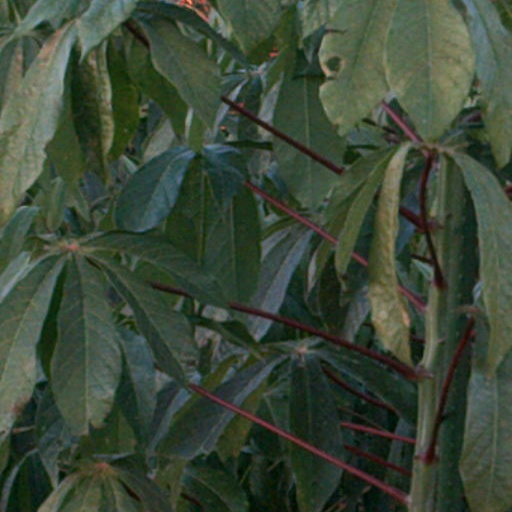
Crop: cassava